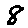
Label: 8